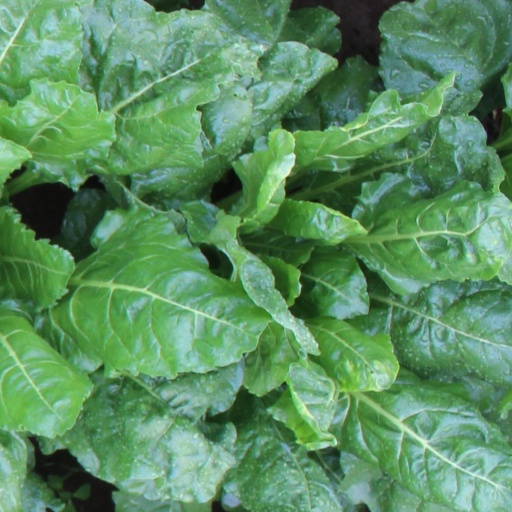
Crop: sugar beet